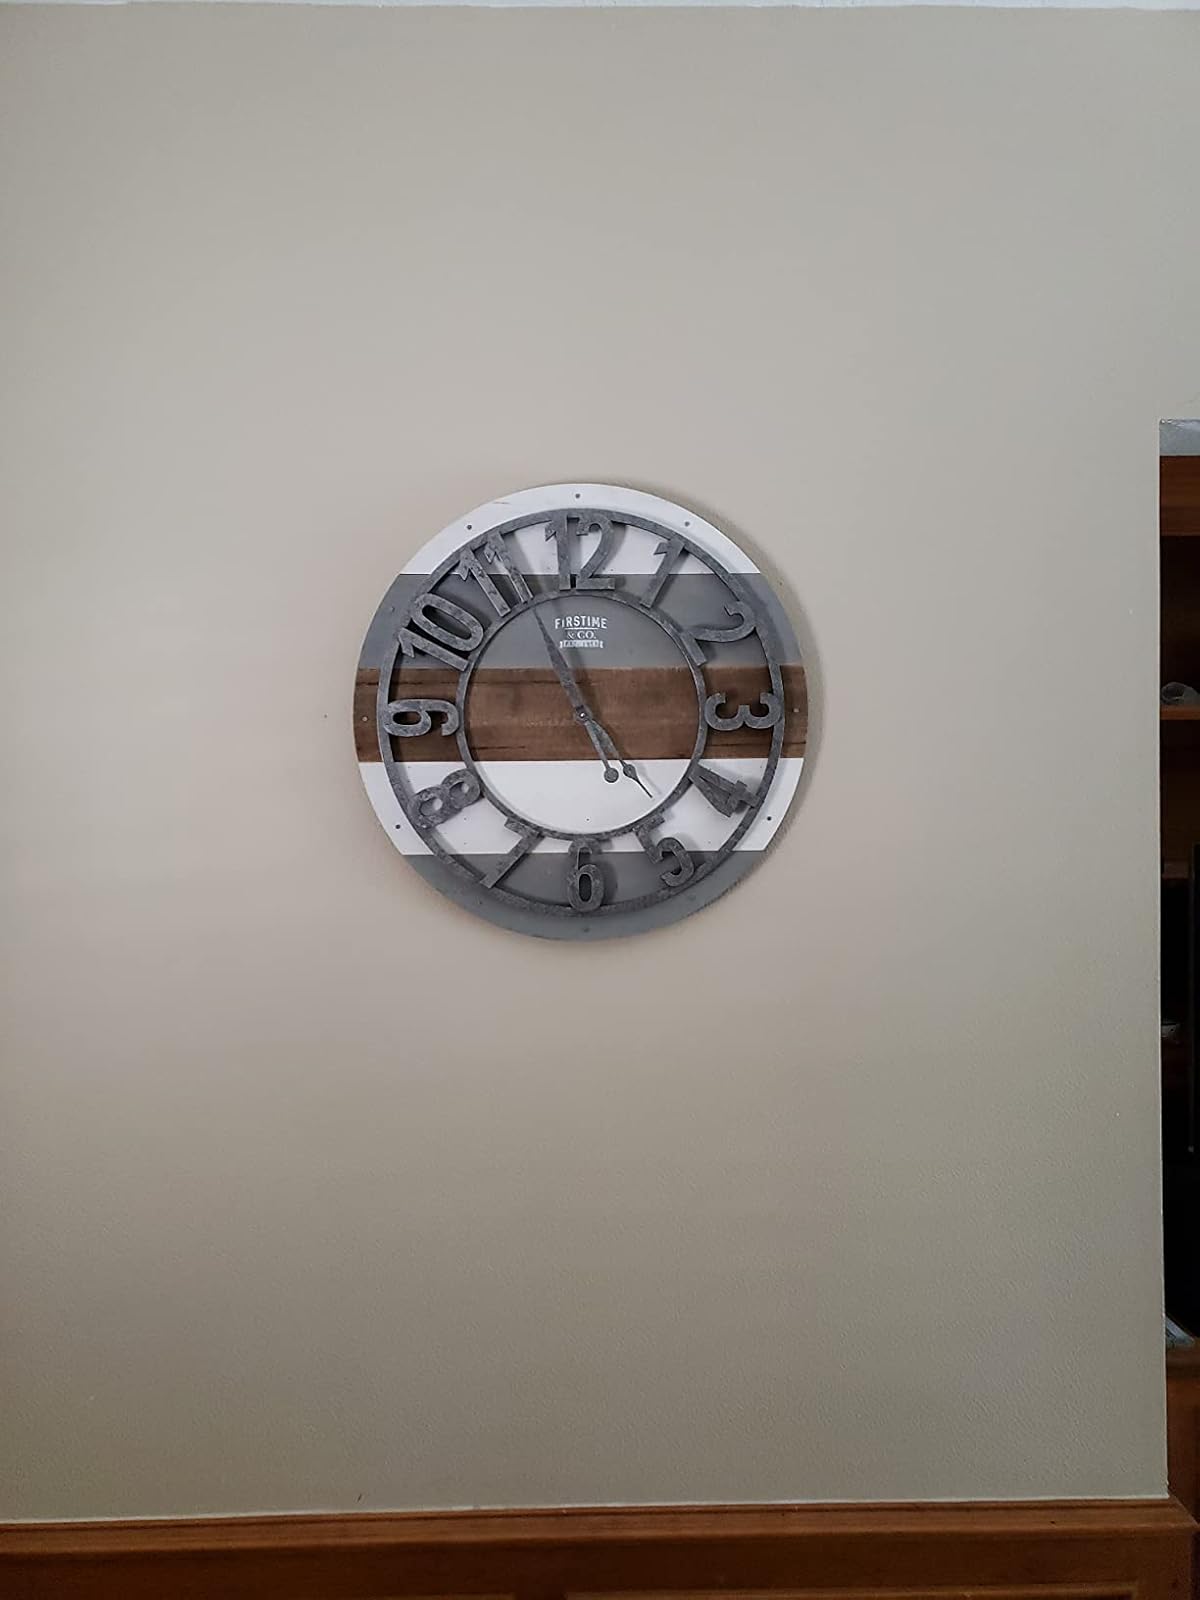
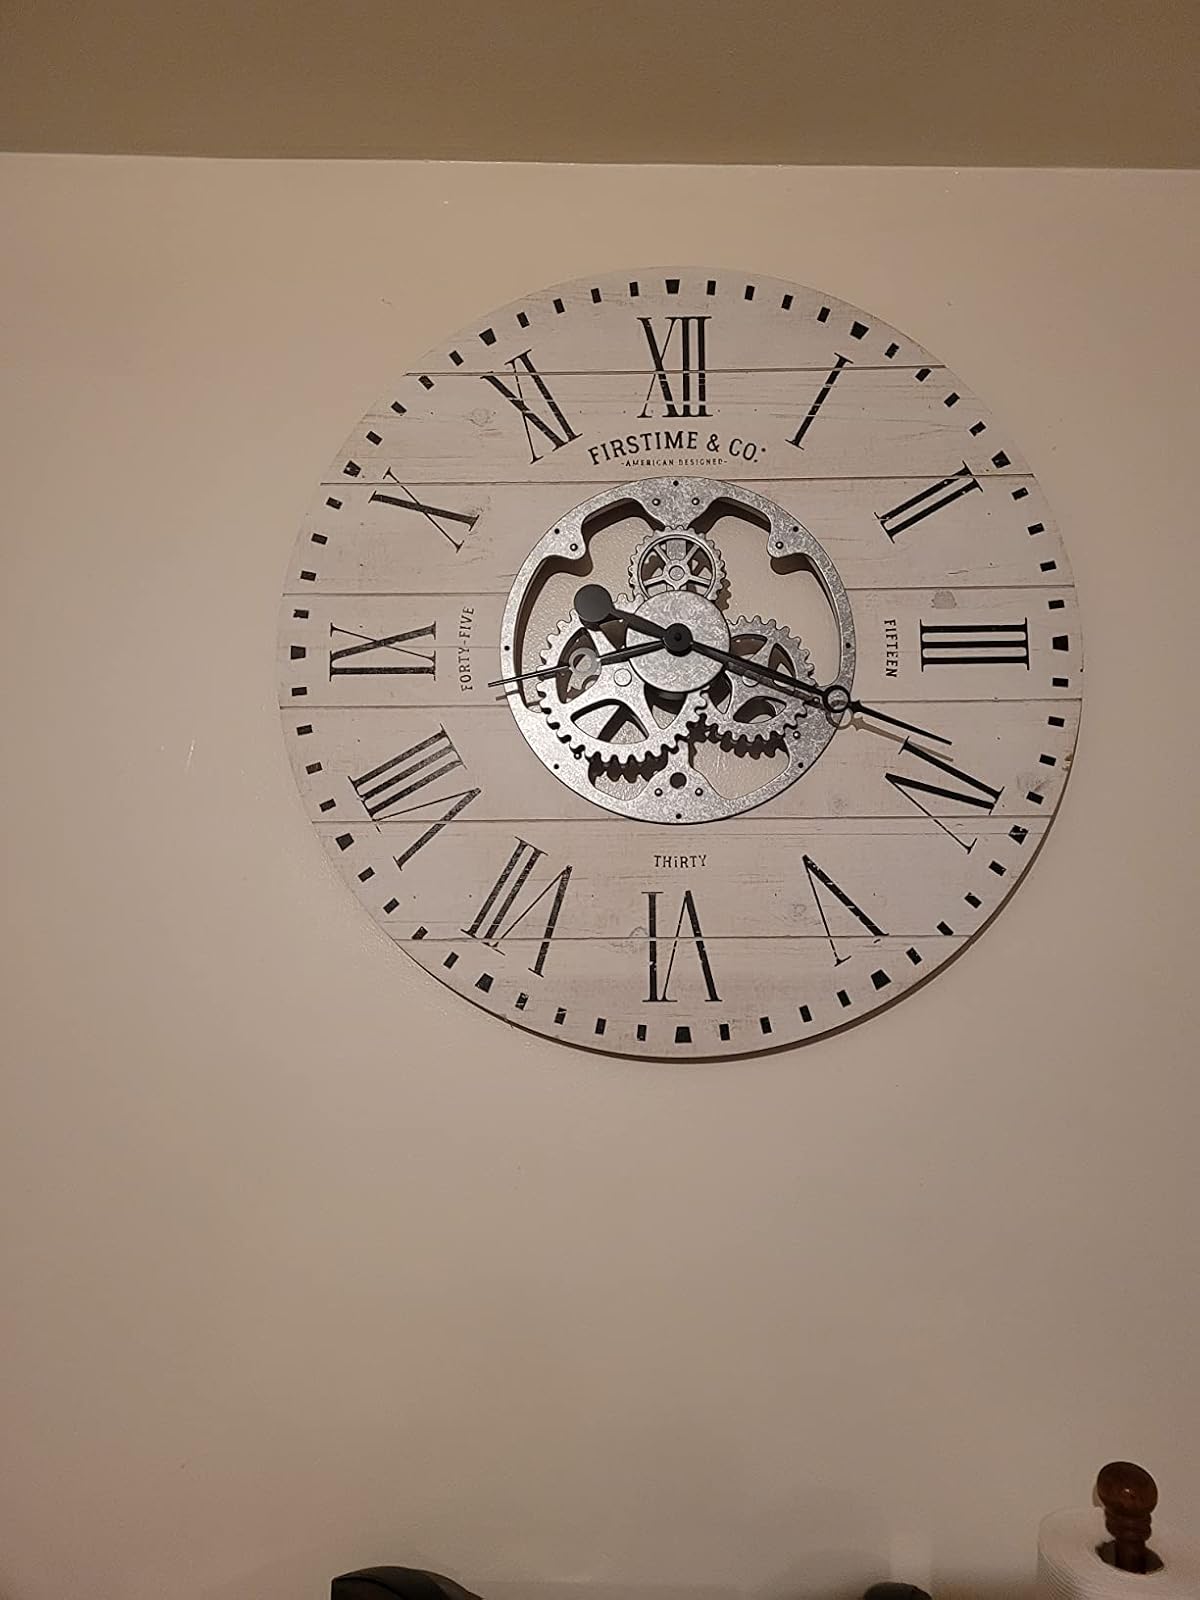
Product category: clock
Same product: no